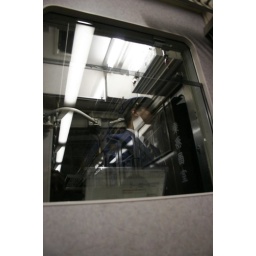
In Tokyo, the boys in blue are train conductors... and their trains ALWAYS run on time.